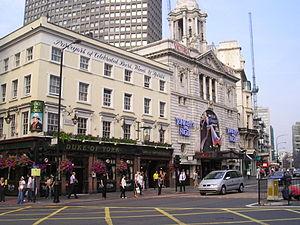
Un pub est un établissement où l'on consomme des boissons généralement alcoolisées qui se trouve en grand nombre en Grande-Bretagne, en Irlande, et en Bretagne mais qui s’est également exporté dans d’autres pays anglo-saxons comme l'Australie. Il fait partie de la tradition de vie britannique, où il est d’usage de se rendre au pub en soirée afin de boire un verre entre amis. Il est également possible d’y manger : la plupart des pubs servent également des repas chauds. Il faut être majeur pour pouvoir entrer dans un pub et y boire de l'alcool.